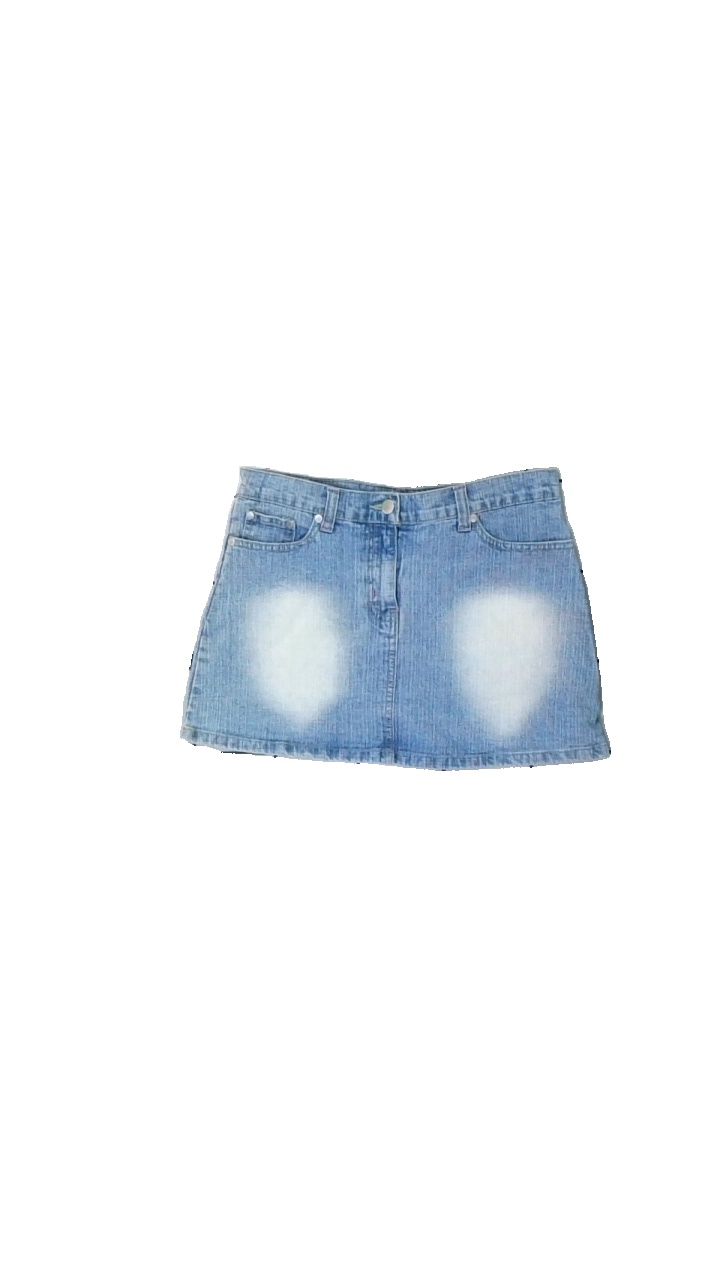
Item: Skirt (Ladies)
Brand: Mp Jeans
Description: kort blå jeans kjol
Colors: Blue
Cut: Regular, Cropped
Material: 100% cotton
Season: Summer
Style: Denim
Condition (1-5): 5
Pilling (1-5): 5
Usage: Reuse
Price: <50